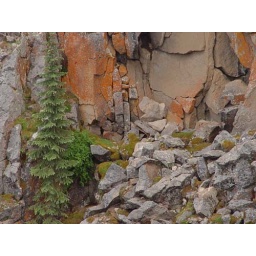
I photographed this rock wall in North Fork creek canyon near Slumgullion Pass.